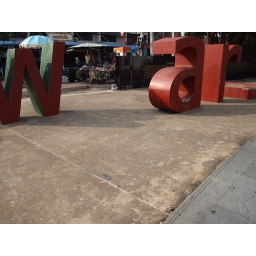
bridge over river kwai